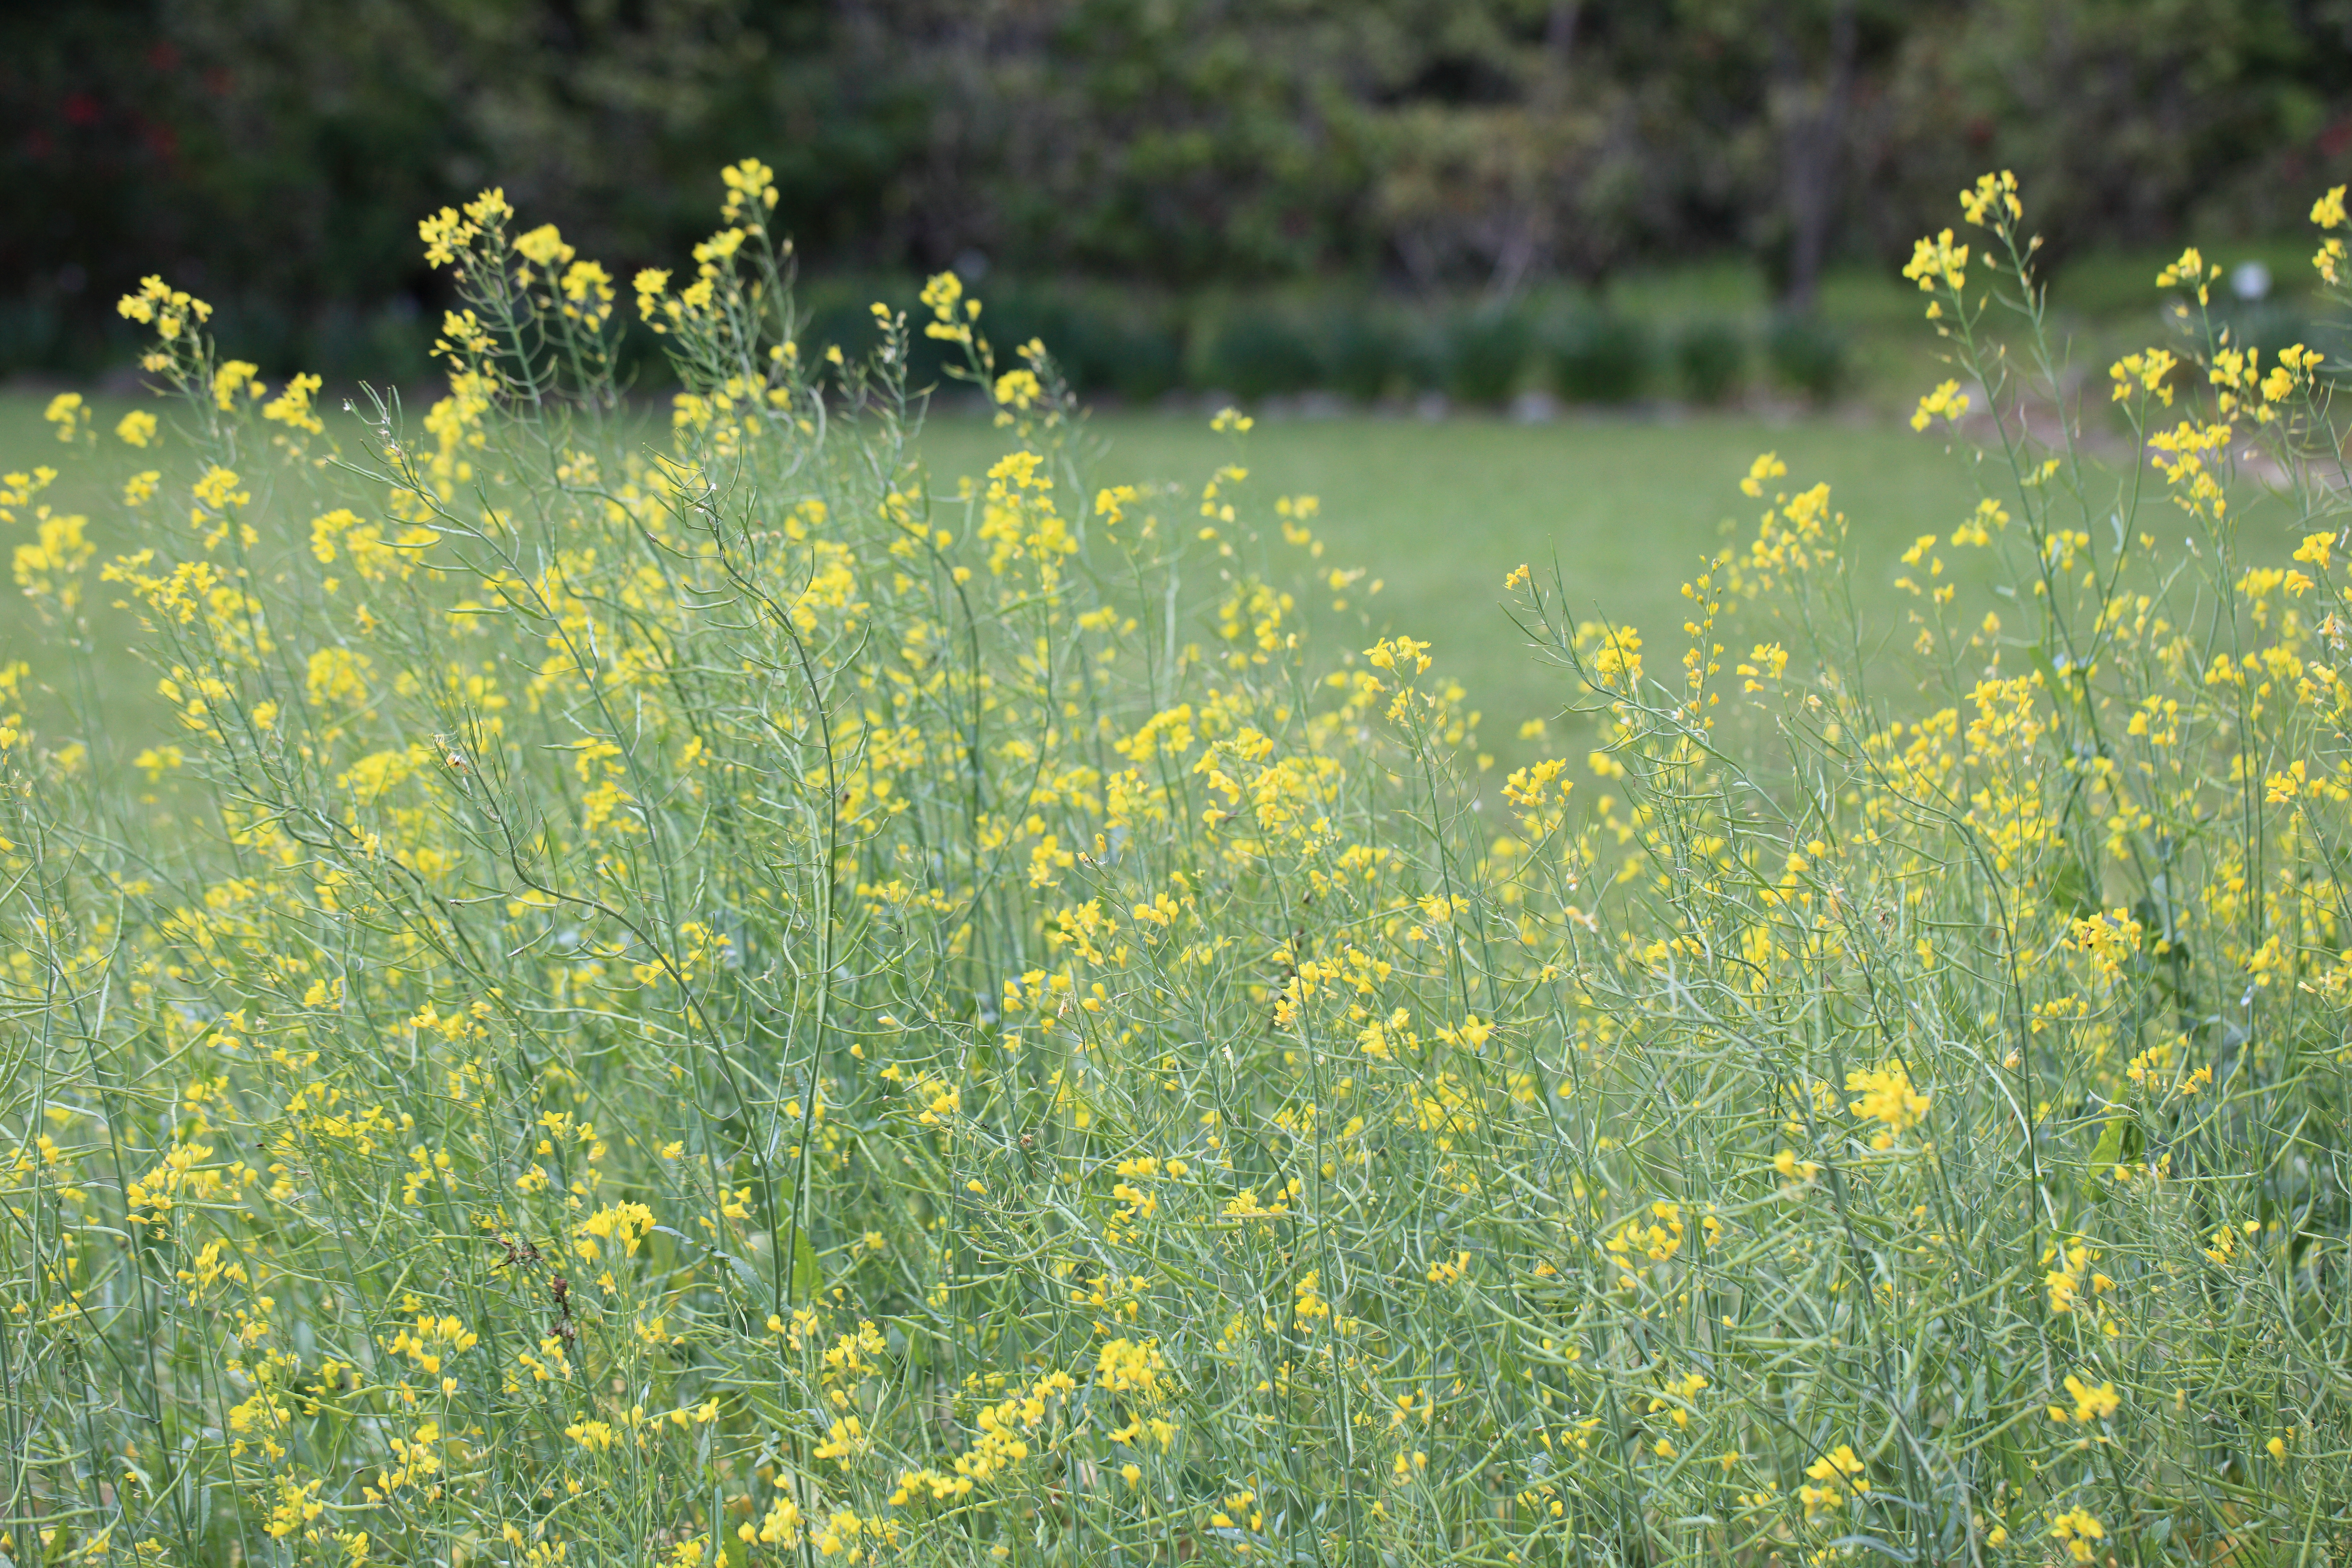
grass, blossom, plant, field, meadow, prairie, flower, high, produce, vegetable, pasture, yellow, garden, flora, botanical, rapeseed, wildflower, cool image, grassland, 5d, hires, habitat, canola, markii, mustard, brassica, hi, res, resolution, ibaraki, naka, flowering plant, natural environment, land plant, mustard plant, brassica rapa